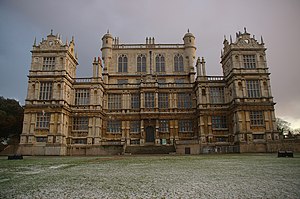
Wayne Manor
Wollaton Hall i Nottingham, England er én af de bygninger, som er blevet brugt som Wayne Manor.
Wayne Manor er et fiktivt amerikansk palæ, der optræder i tegneserier udgivet af DC Comics. Det er ejet af og hjem for Bruce Wayne, der også er superhelten Batman.